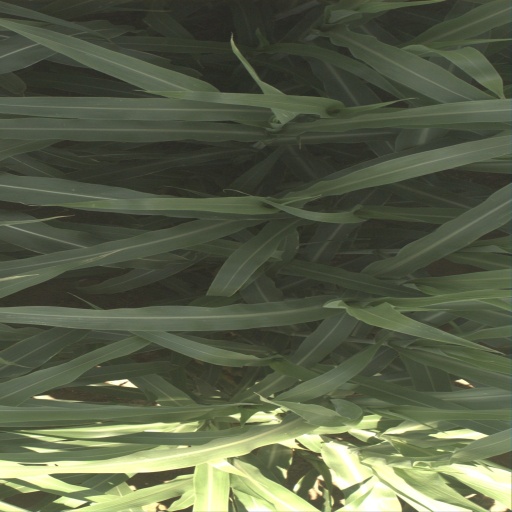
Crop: sorghum